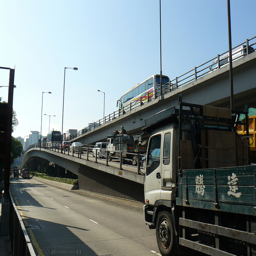
A busy city street near an on ramp to another busy street with trucks, busses and cars.
The truck drives on the side road near a highway on ramp.
Shot of a freeway with oriental truck driving down road.
a truck doing down part of the road next to the freewway
The big truck is travelling down the road